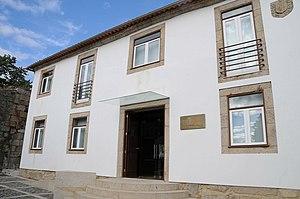
Le Musée du cinéma de Melgaço est situe à Melgaço, Portugal. C'est un musée thématique, consacré à l'histoire du cinéma. Le musée se situe au coeur du centre historique de la municipalité, dans un bâtiment précedement occupé par la Guarda Fiscal, acquis spécialement par la mairie pour le musée. Son niveau inférieur est consacré à une zone d'expositions permanentes, avec un petit auditorium. L'étage est consacré notamment aux expositions temporaires.